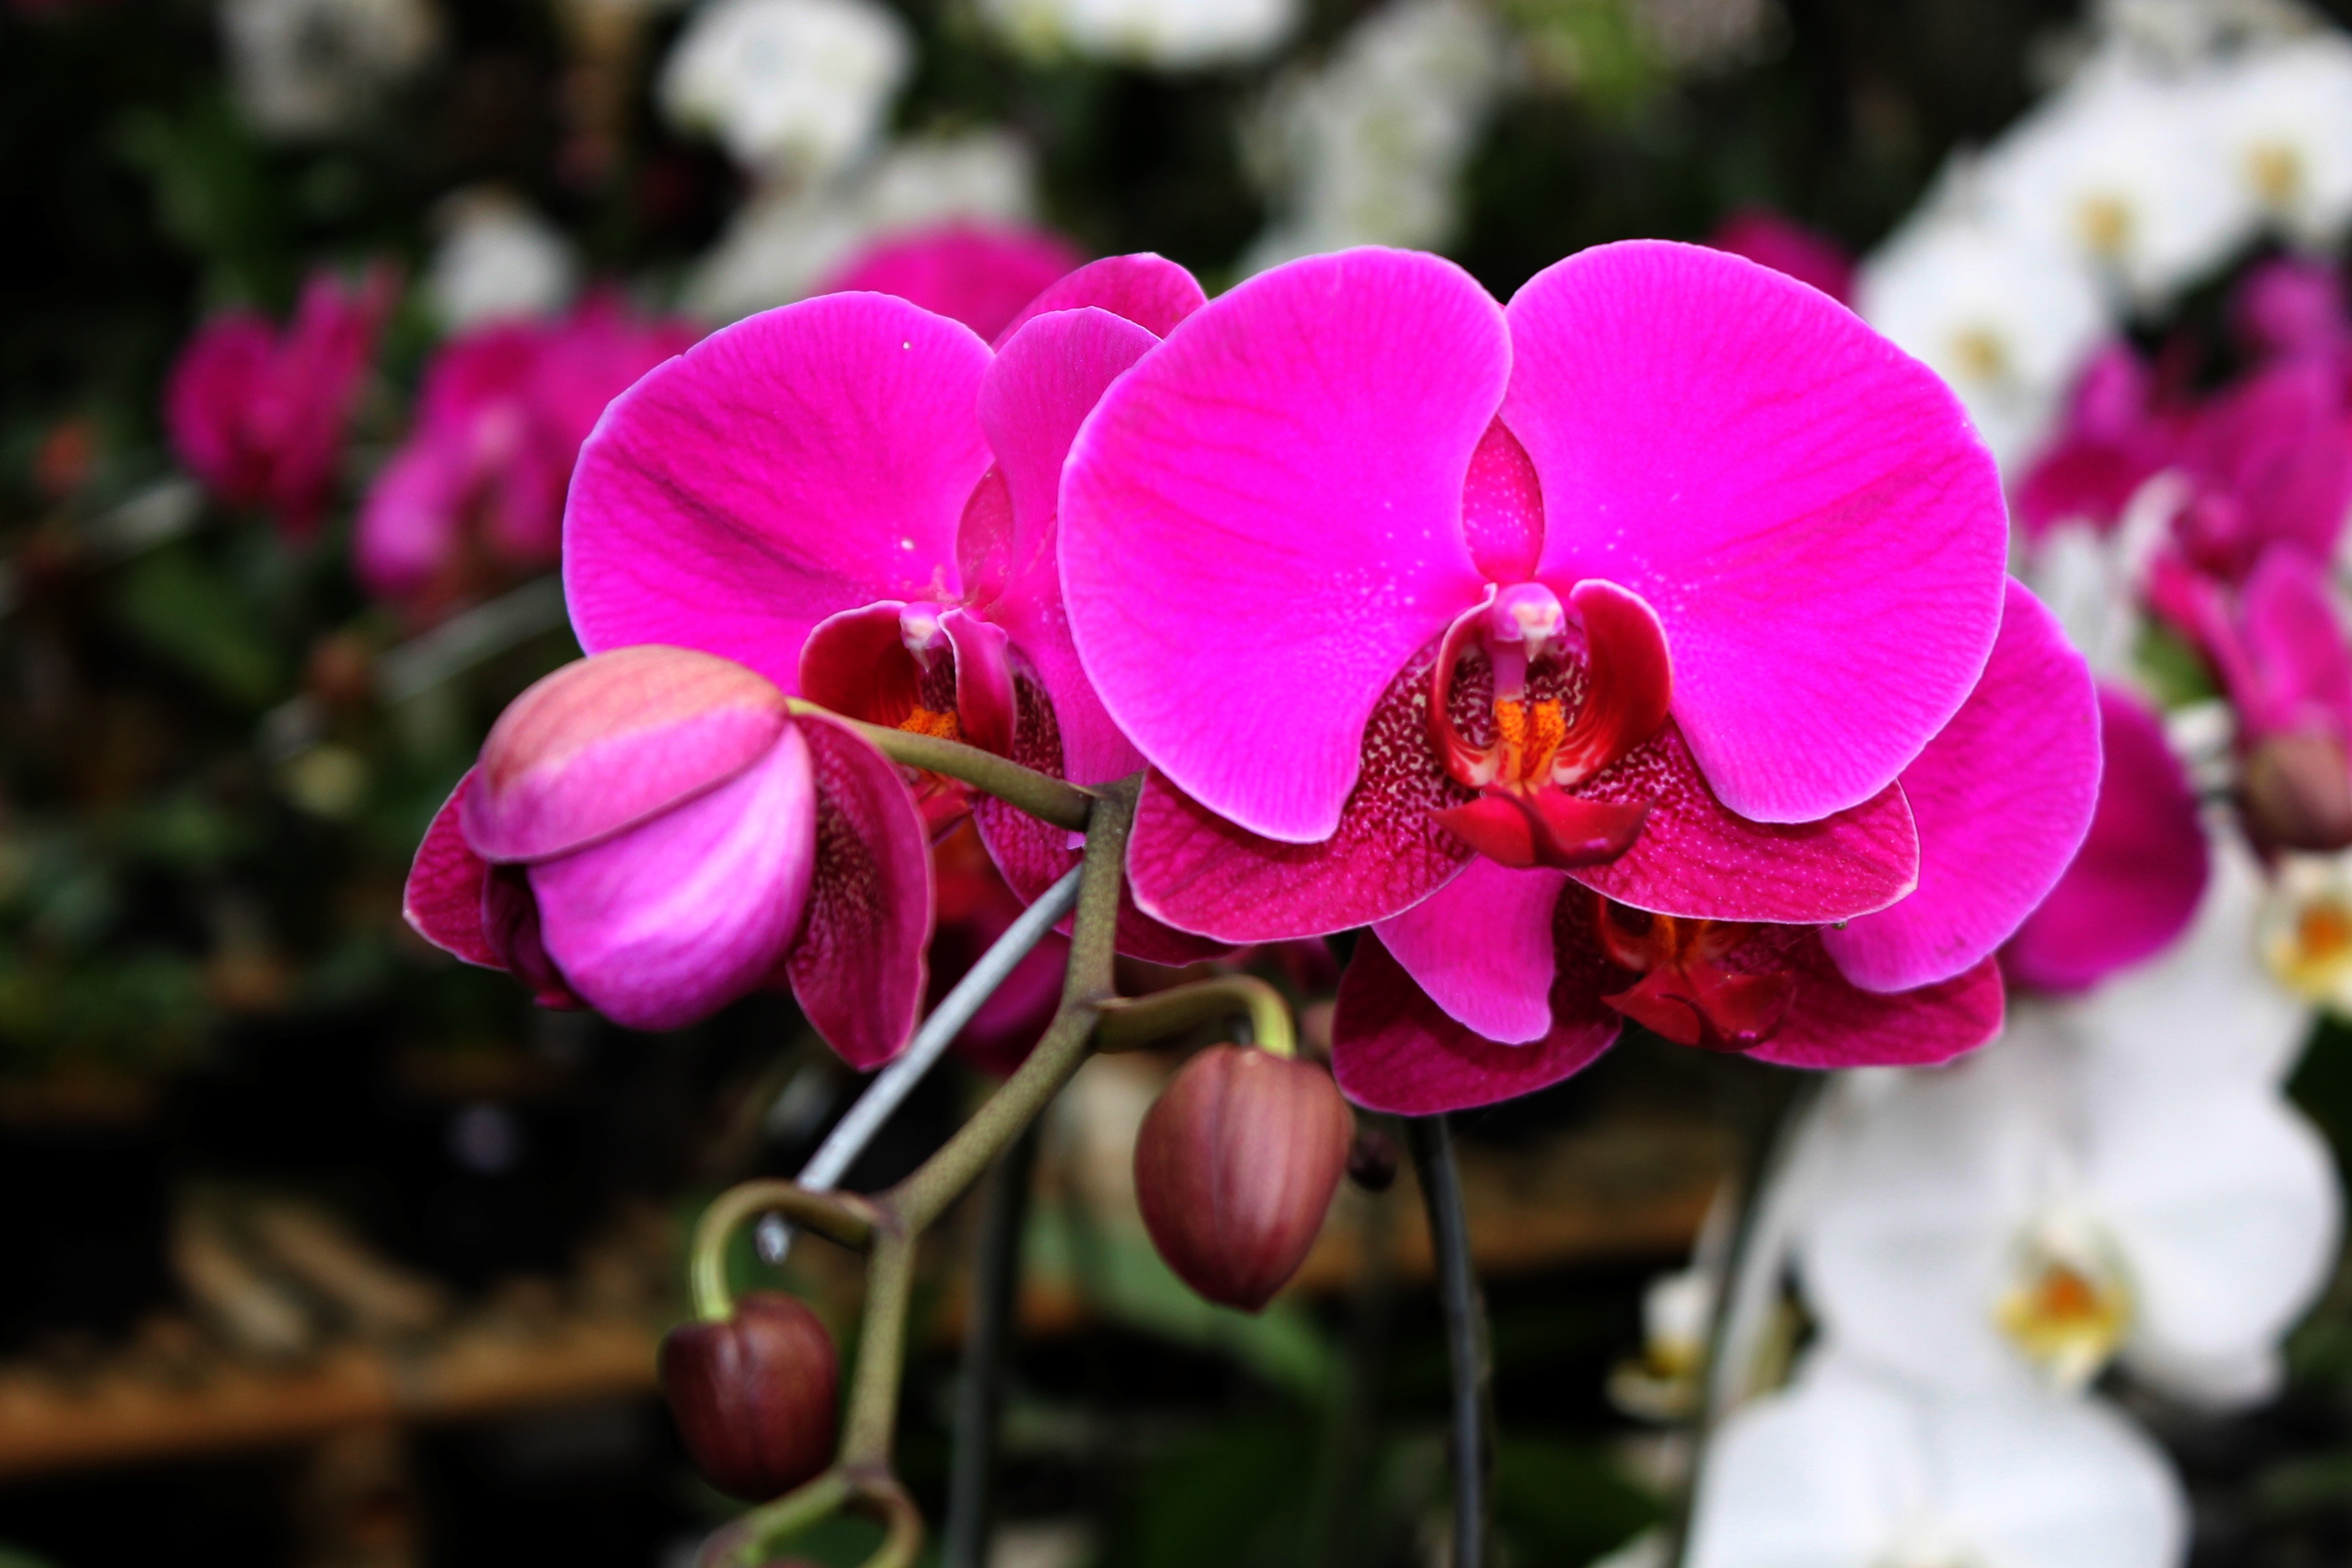
blossom, plant, flower, purple, petal, botany, flora, orchid, wildflower, pink flower, macro photography, flowering plant, land plant, moth orchid